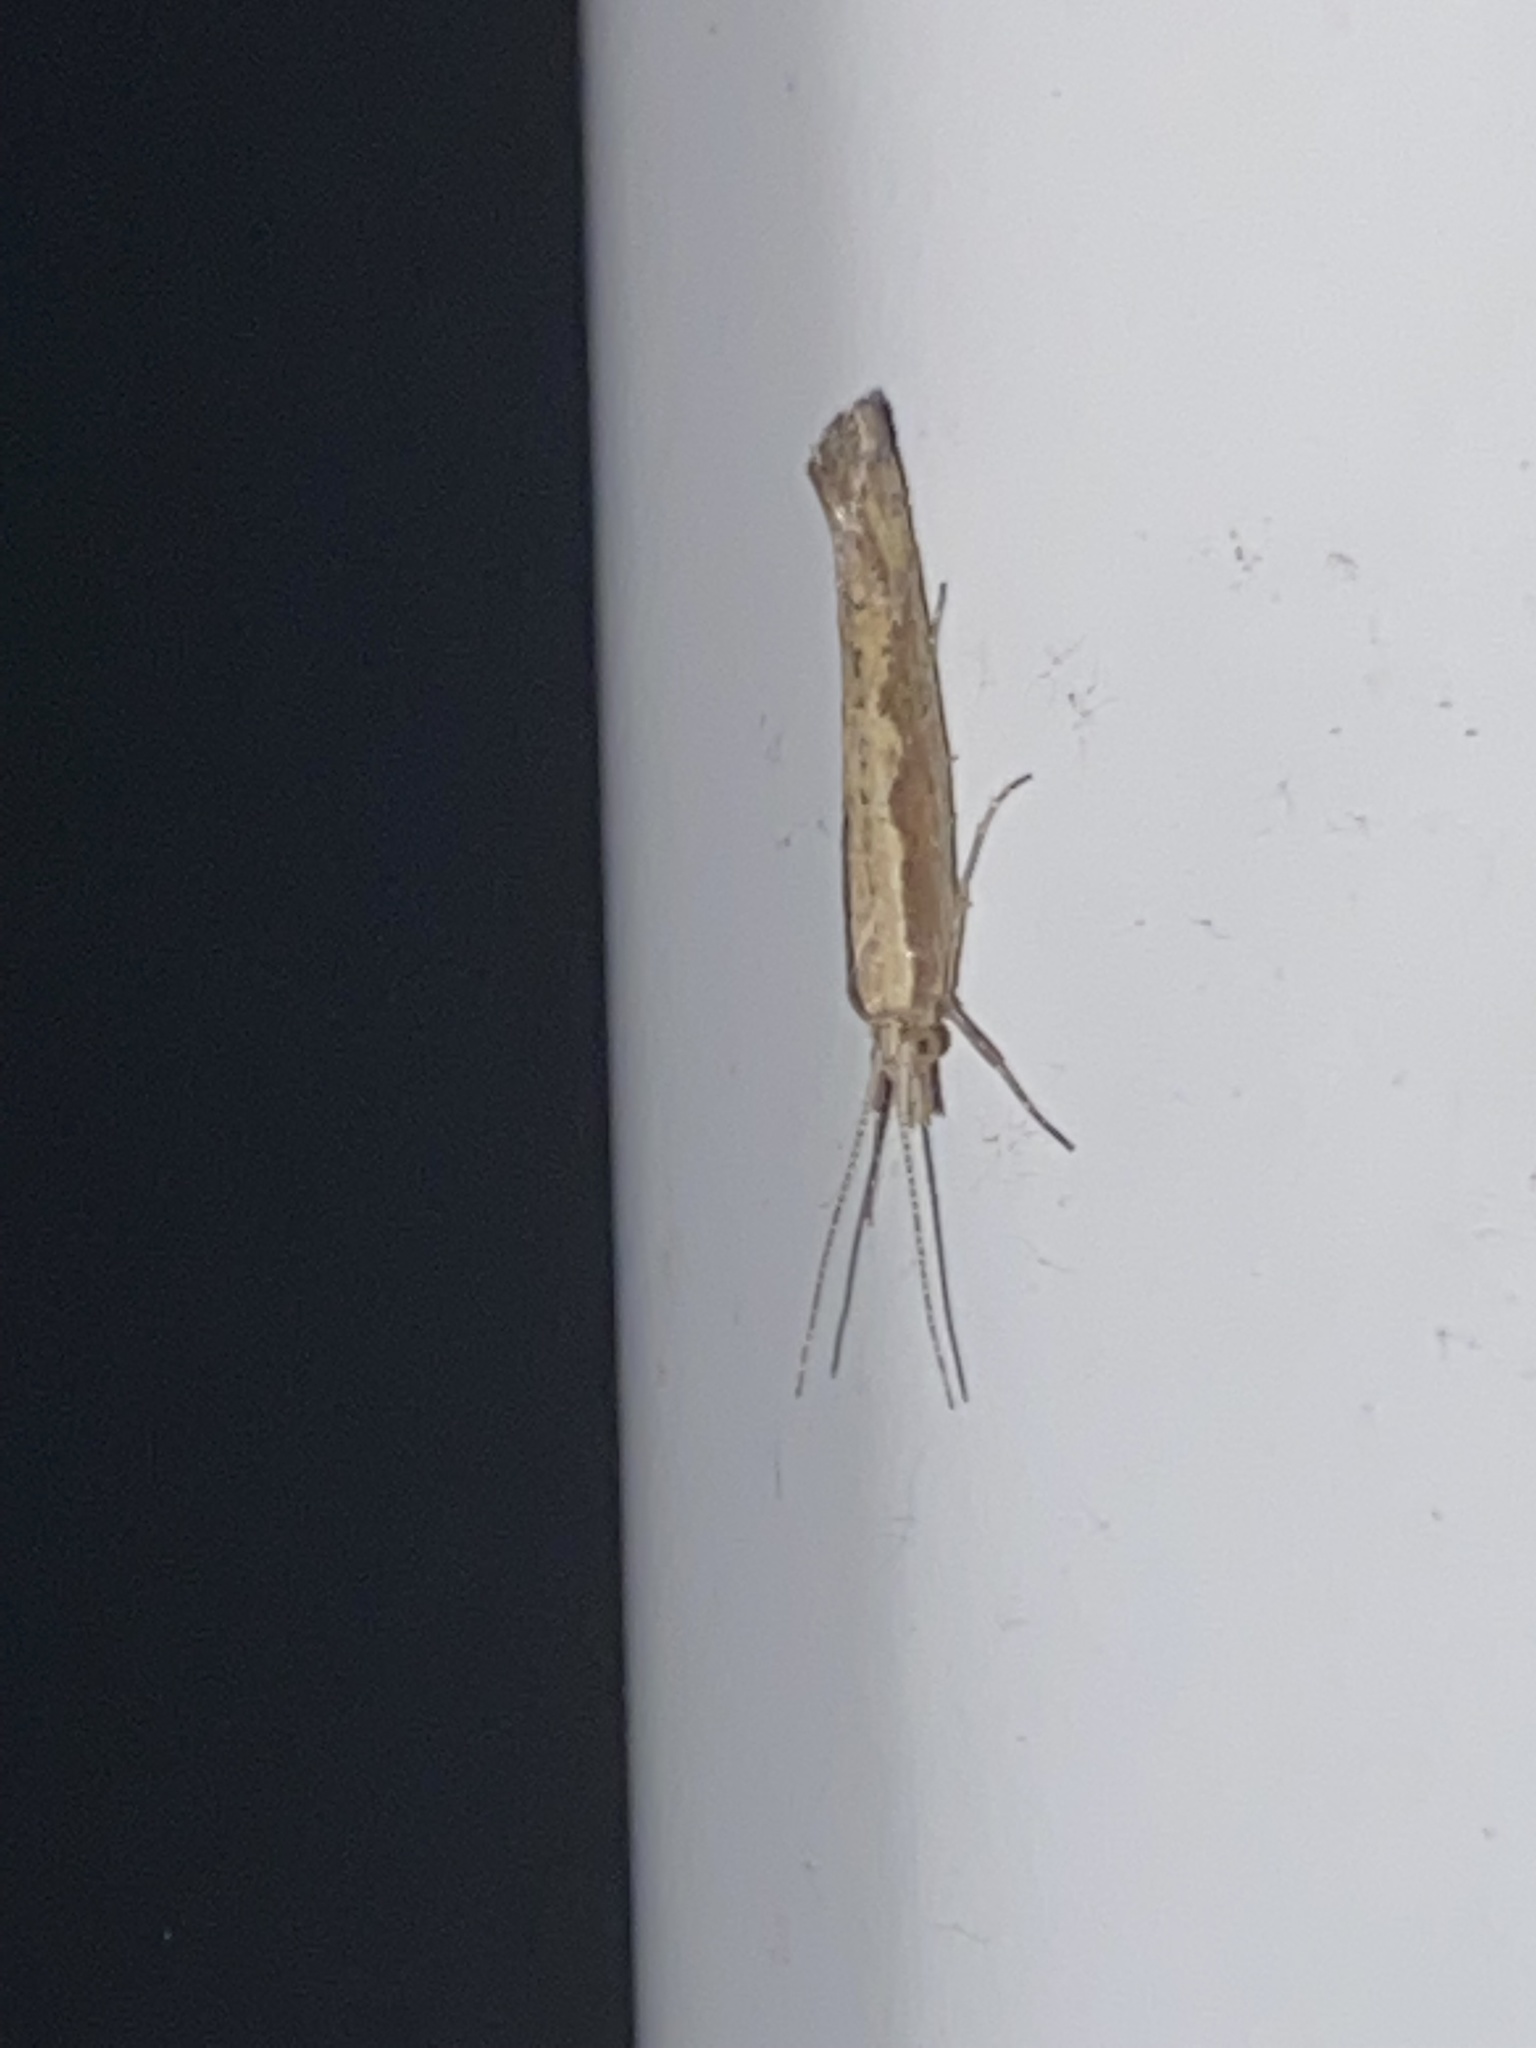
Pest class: diamondback_moth